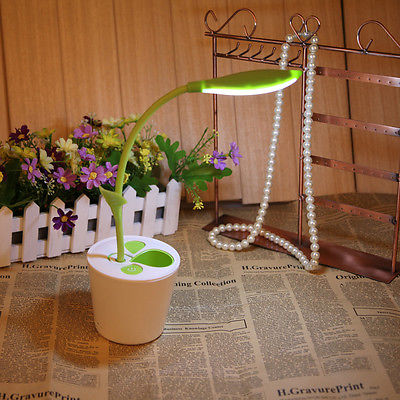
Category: lamp